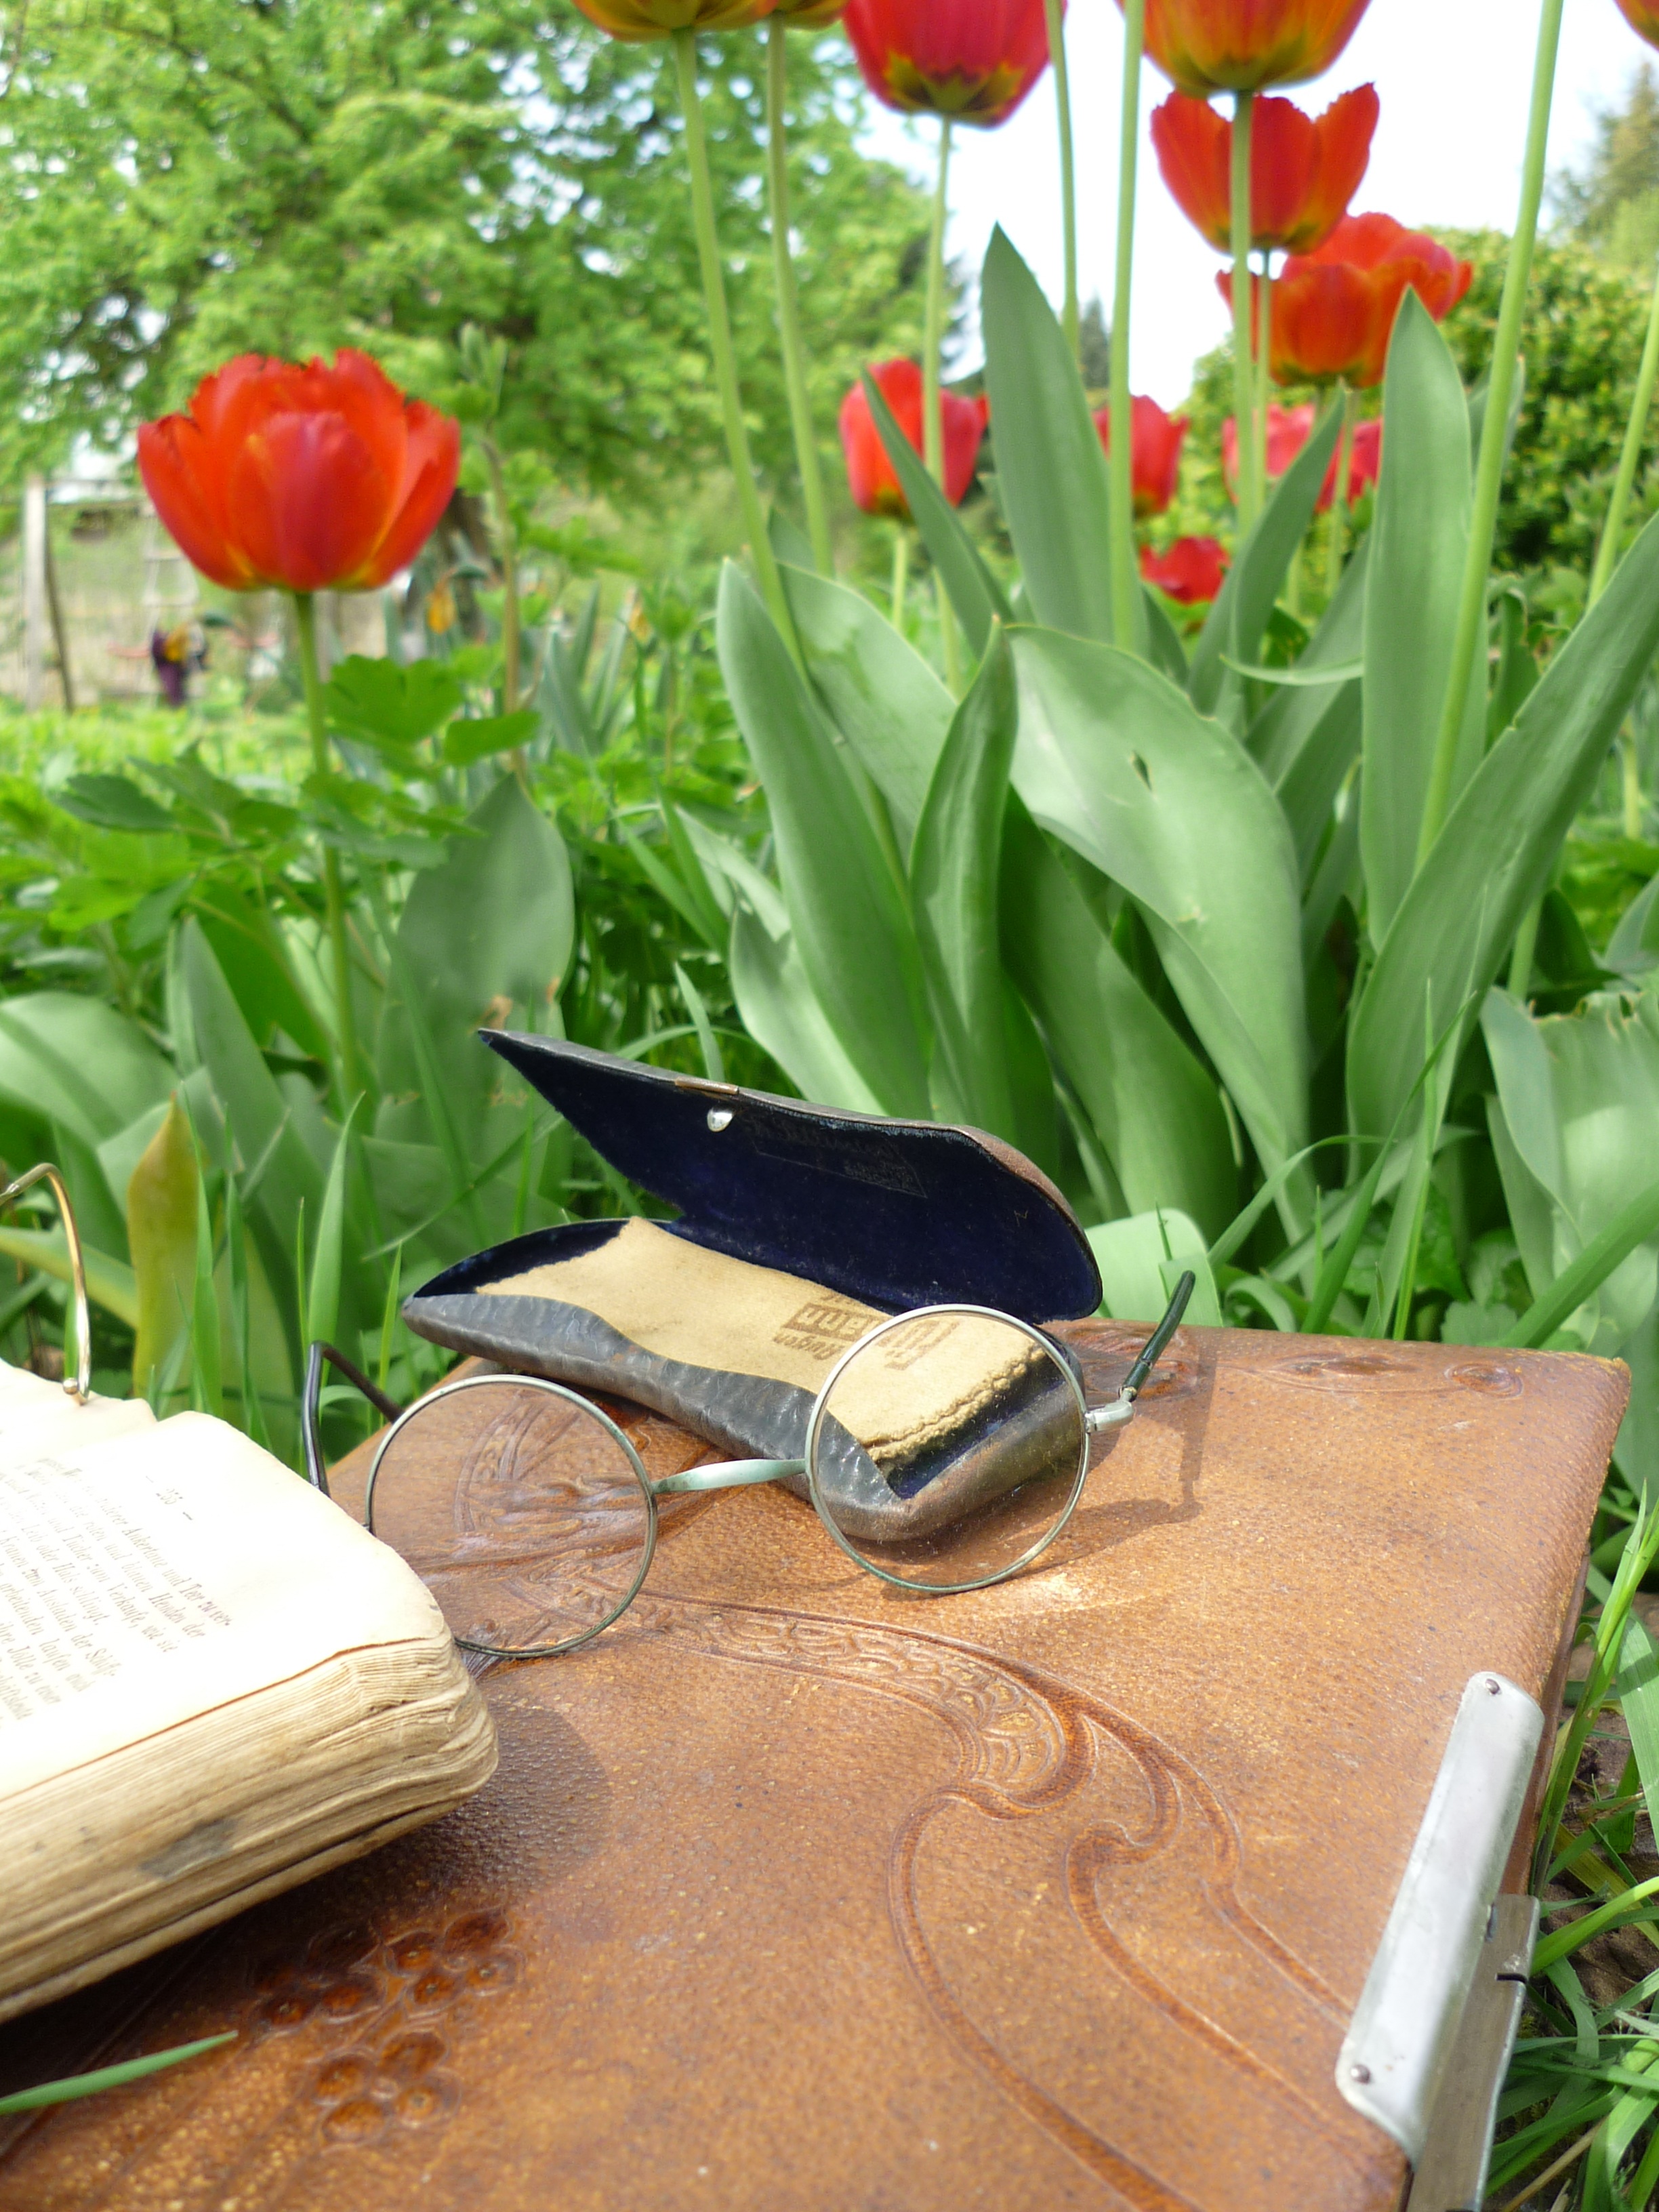
plant, antique, flower, old, botany, garden, glasses, tulips, art nouveau, photo album, flowering plant, glasses case, land plant